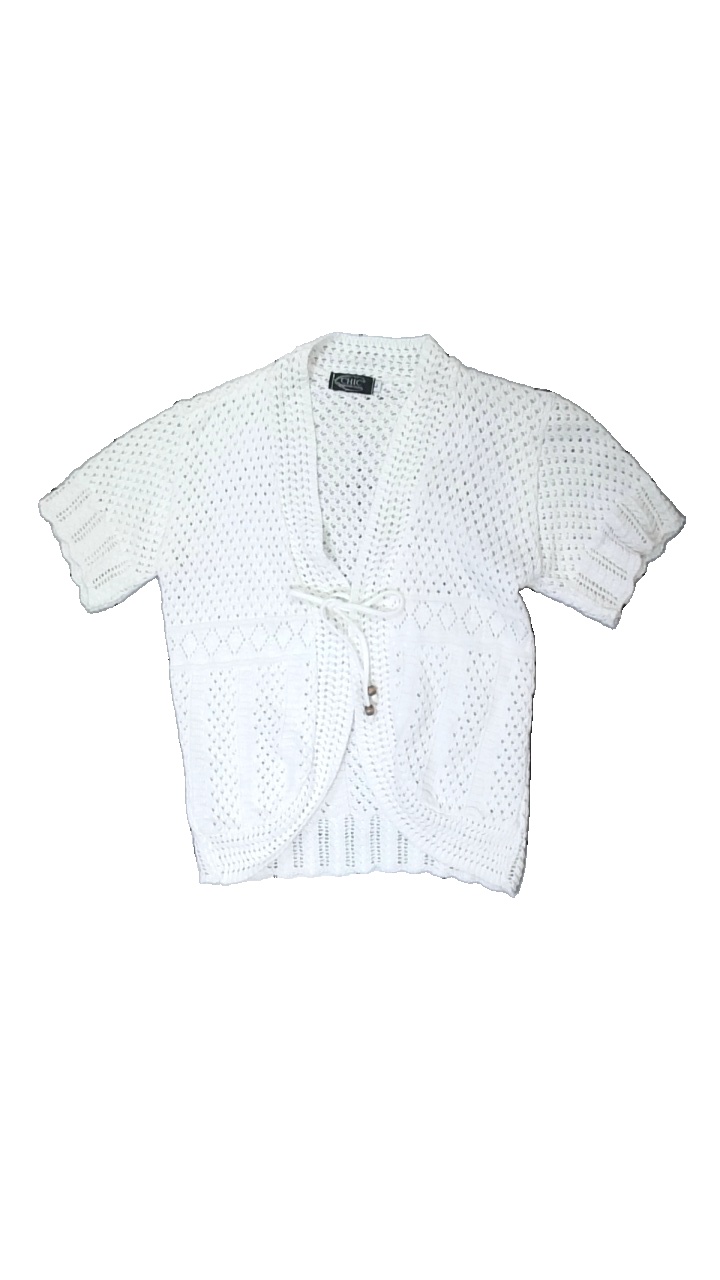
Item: Cardigan (Ladies)
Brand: Chica London
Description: vit kofta med stickat mönster med hål
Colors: White
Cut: Regular
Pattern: Other
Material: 100% cotton
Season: All
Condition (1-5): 5
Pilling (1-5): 5
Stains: Minor
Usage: Reuse
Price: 50-100